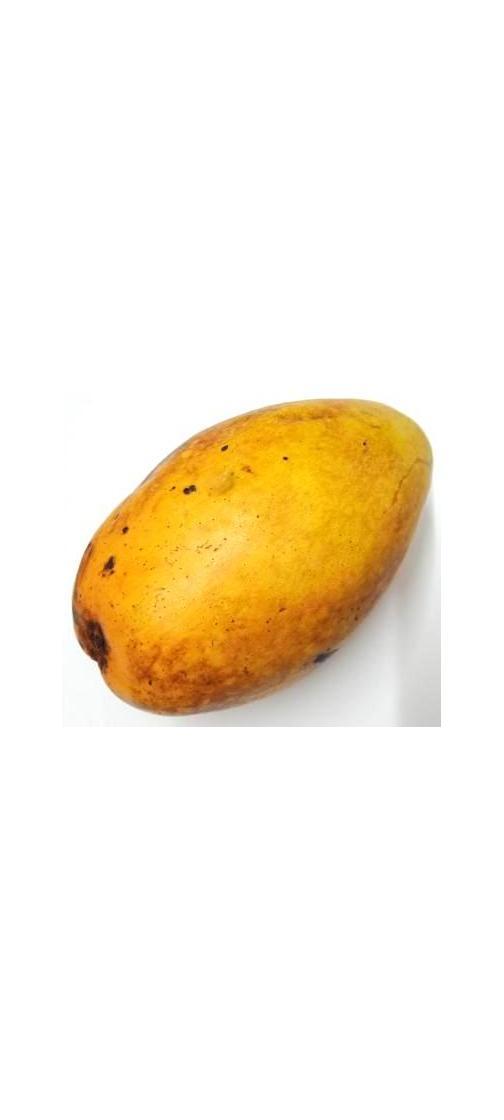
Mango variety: Bari-11